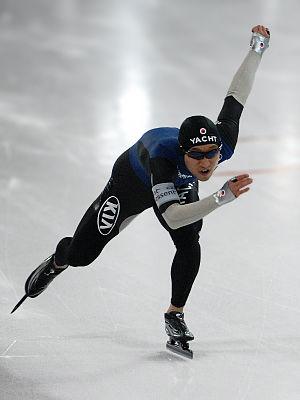
Lee Kyou-hyuk, né le 16 mars 1978 à Séoul, est un patineur de vitesse sud-coréen.